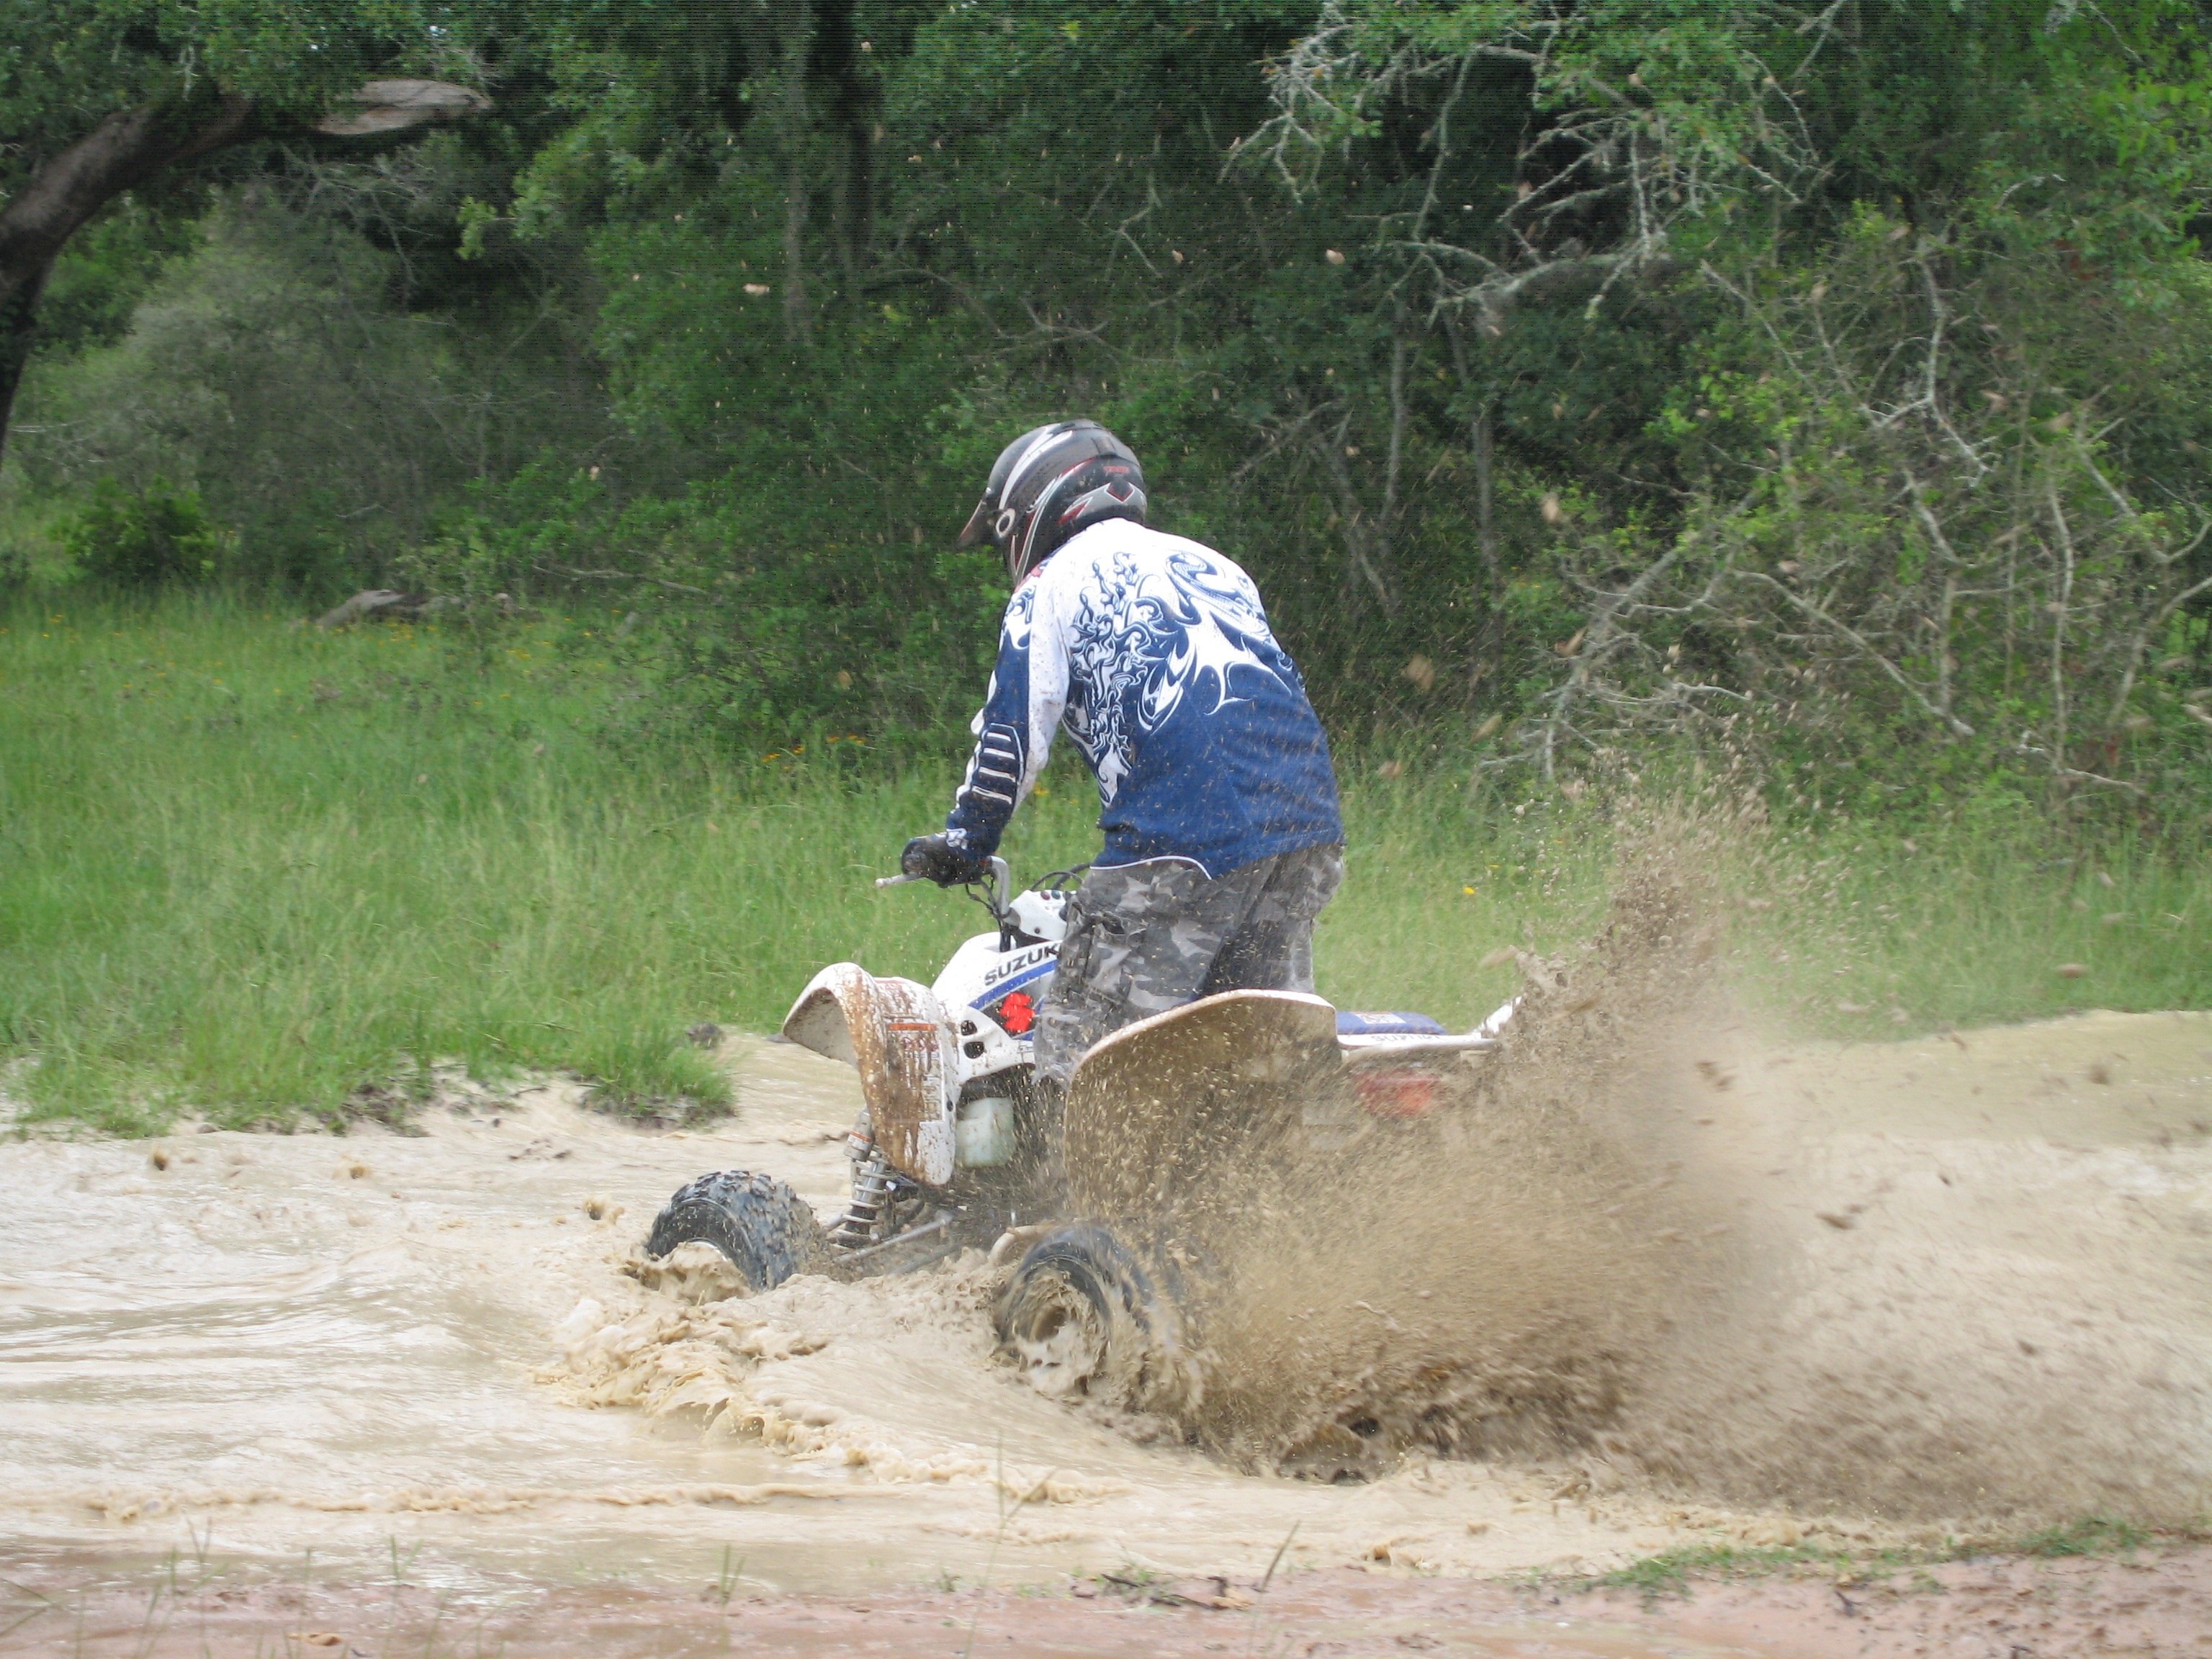
vehicle, mud, motocross, soil, motorbike, material, sports, racing, motorsport, atv, all terrain vehicle, four wheeler, motorcycle racing, geological phenomenon, off roading, endurocross